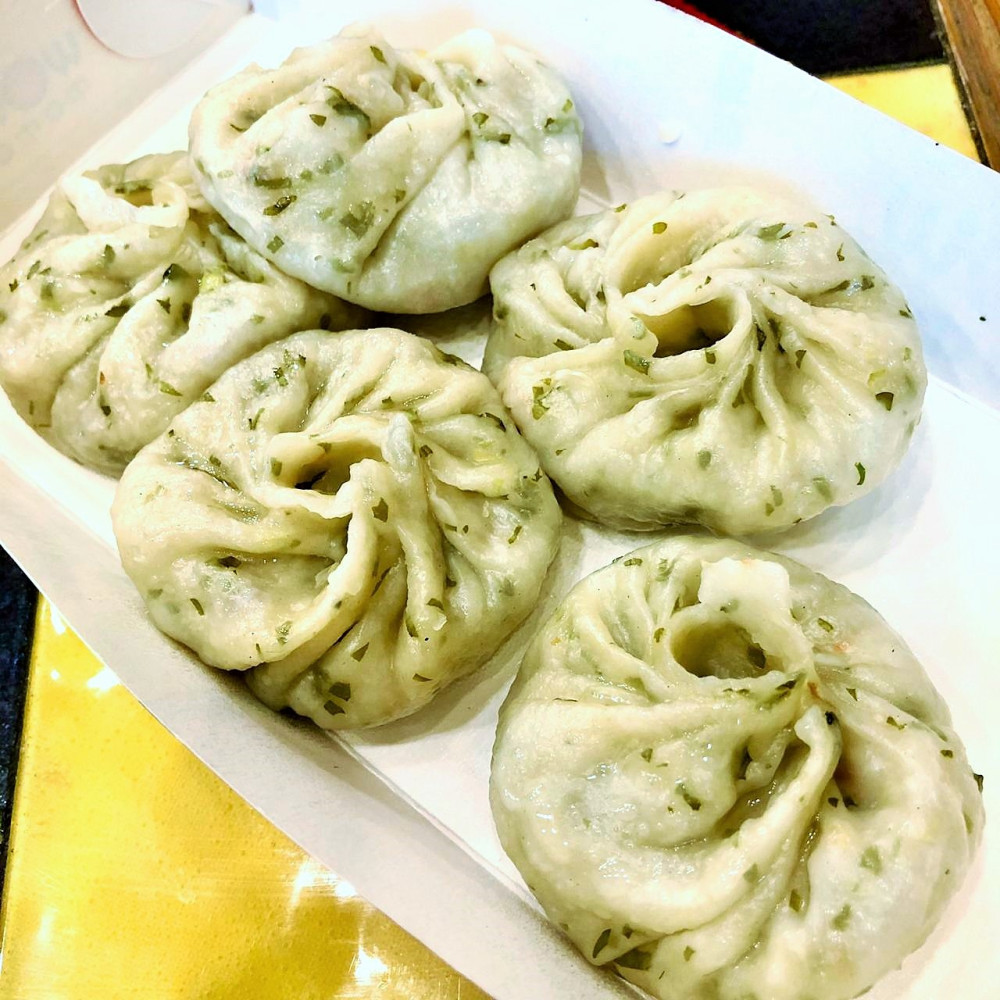
Dish: momos